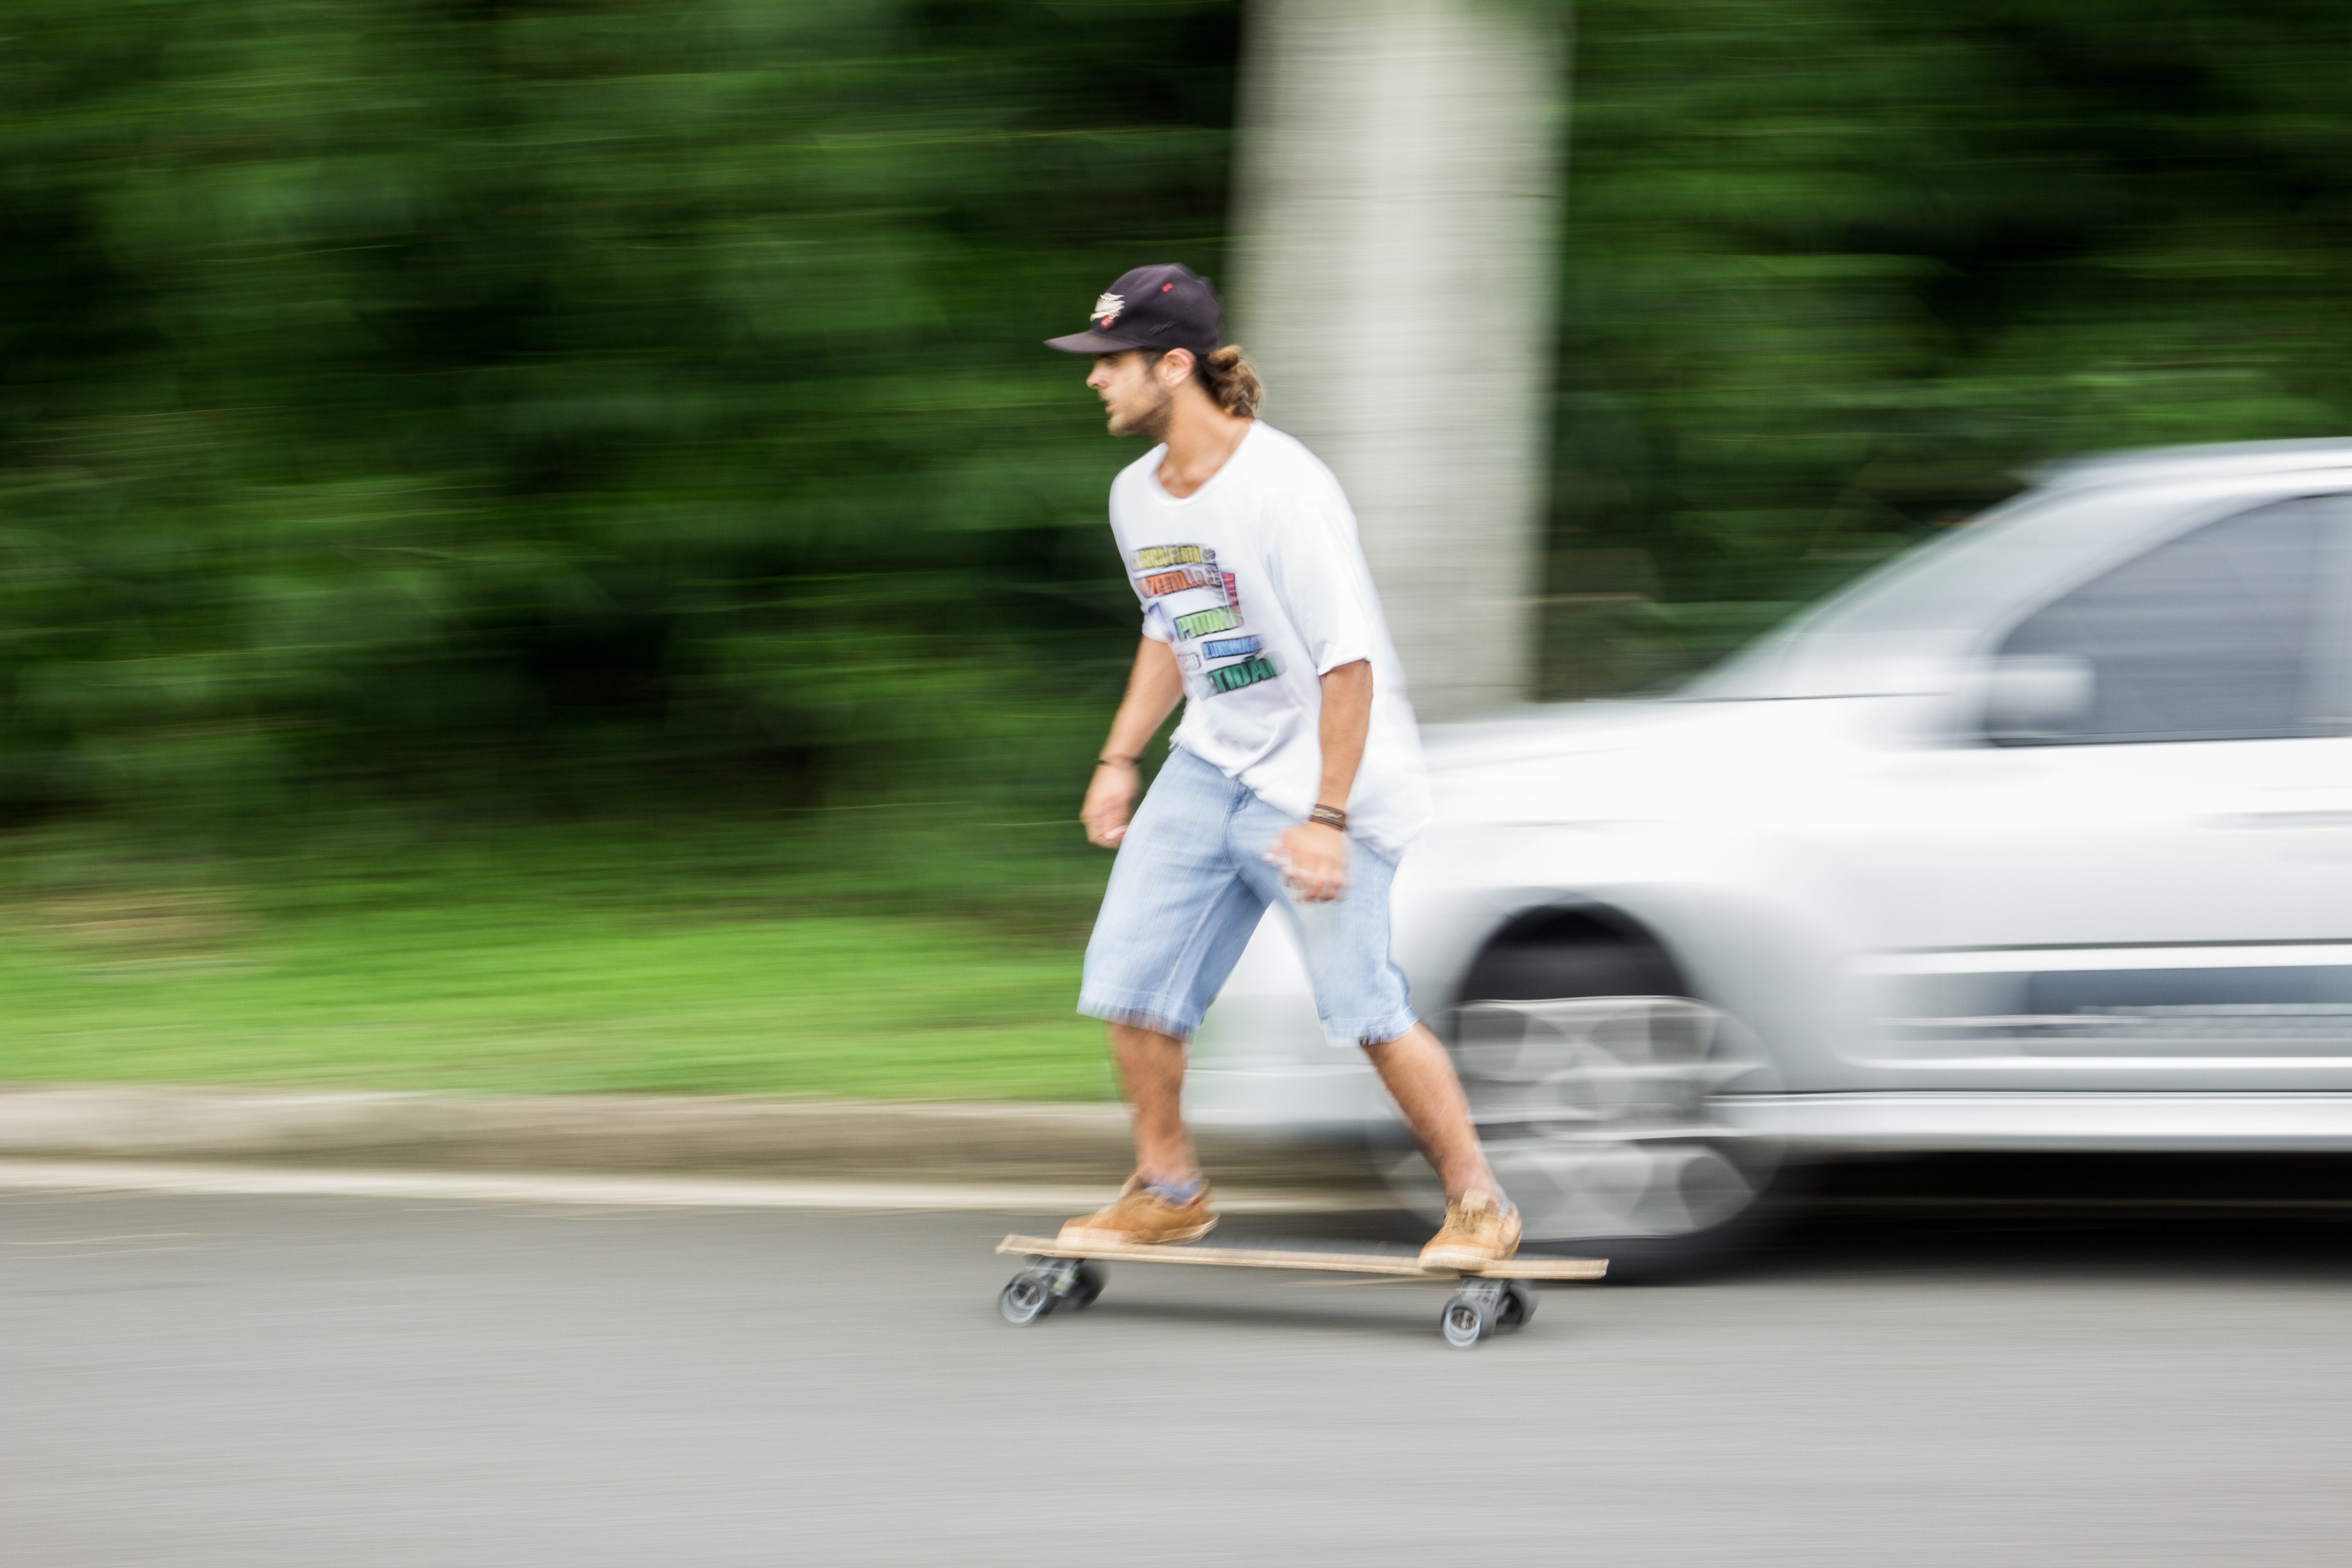
longboard, longboarding, skateboard, Skateboarding Equipment, skateboarding, sports equipment, recreation, boardsport, freeride, skateboarder, street fashion, fun, footwear, individual sports, freebord, vehicle, asphalt